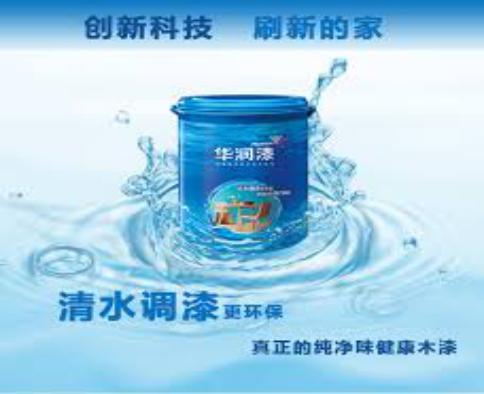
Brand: huarun
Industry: Others